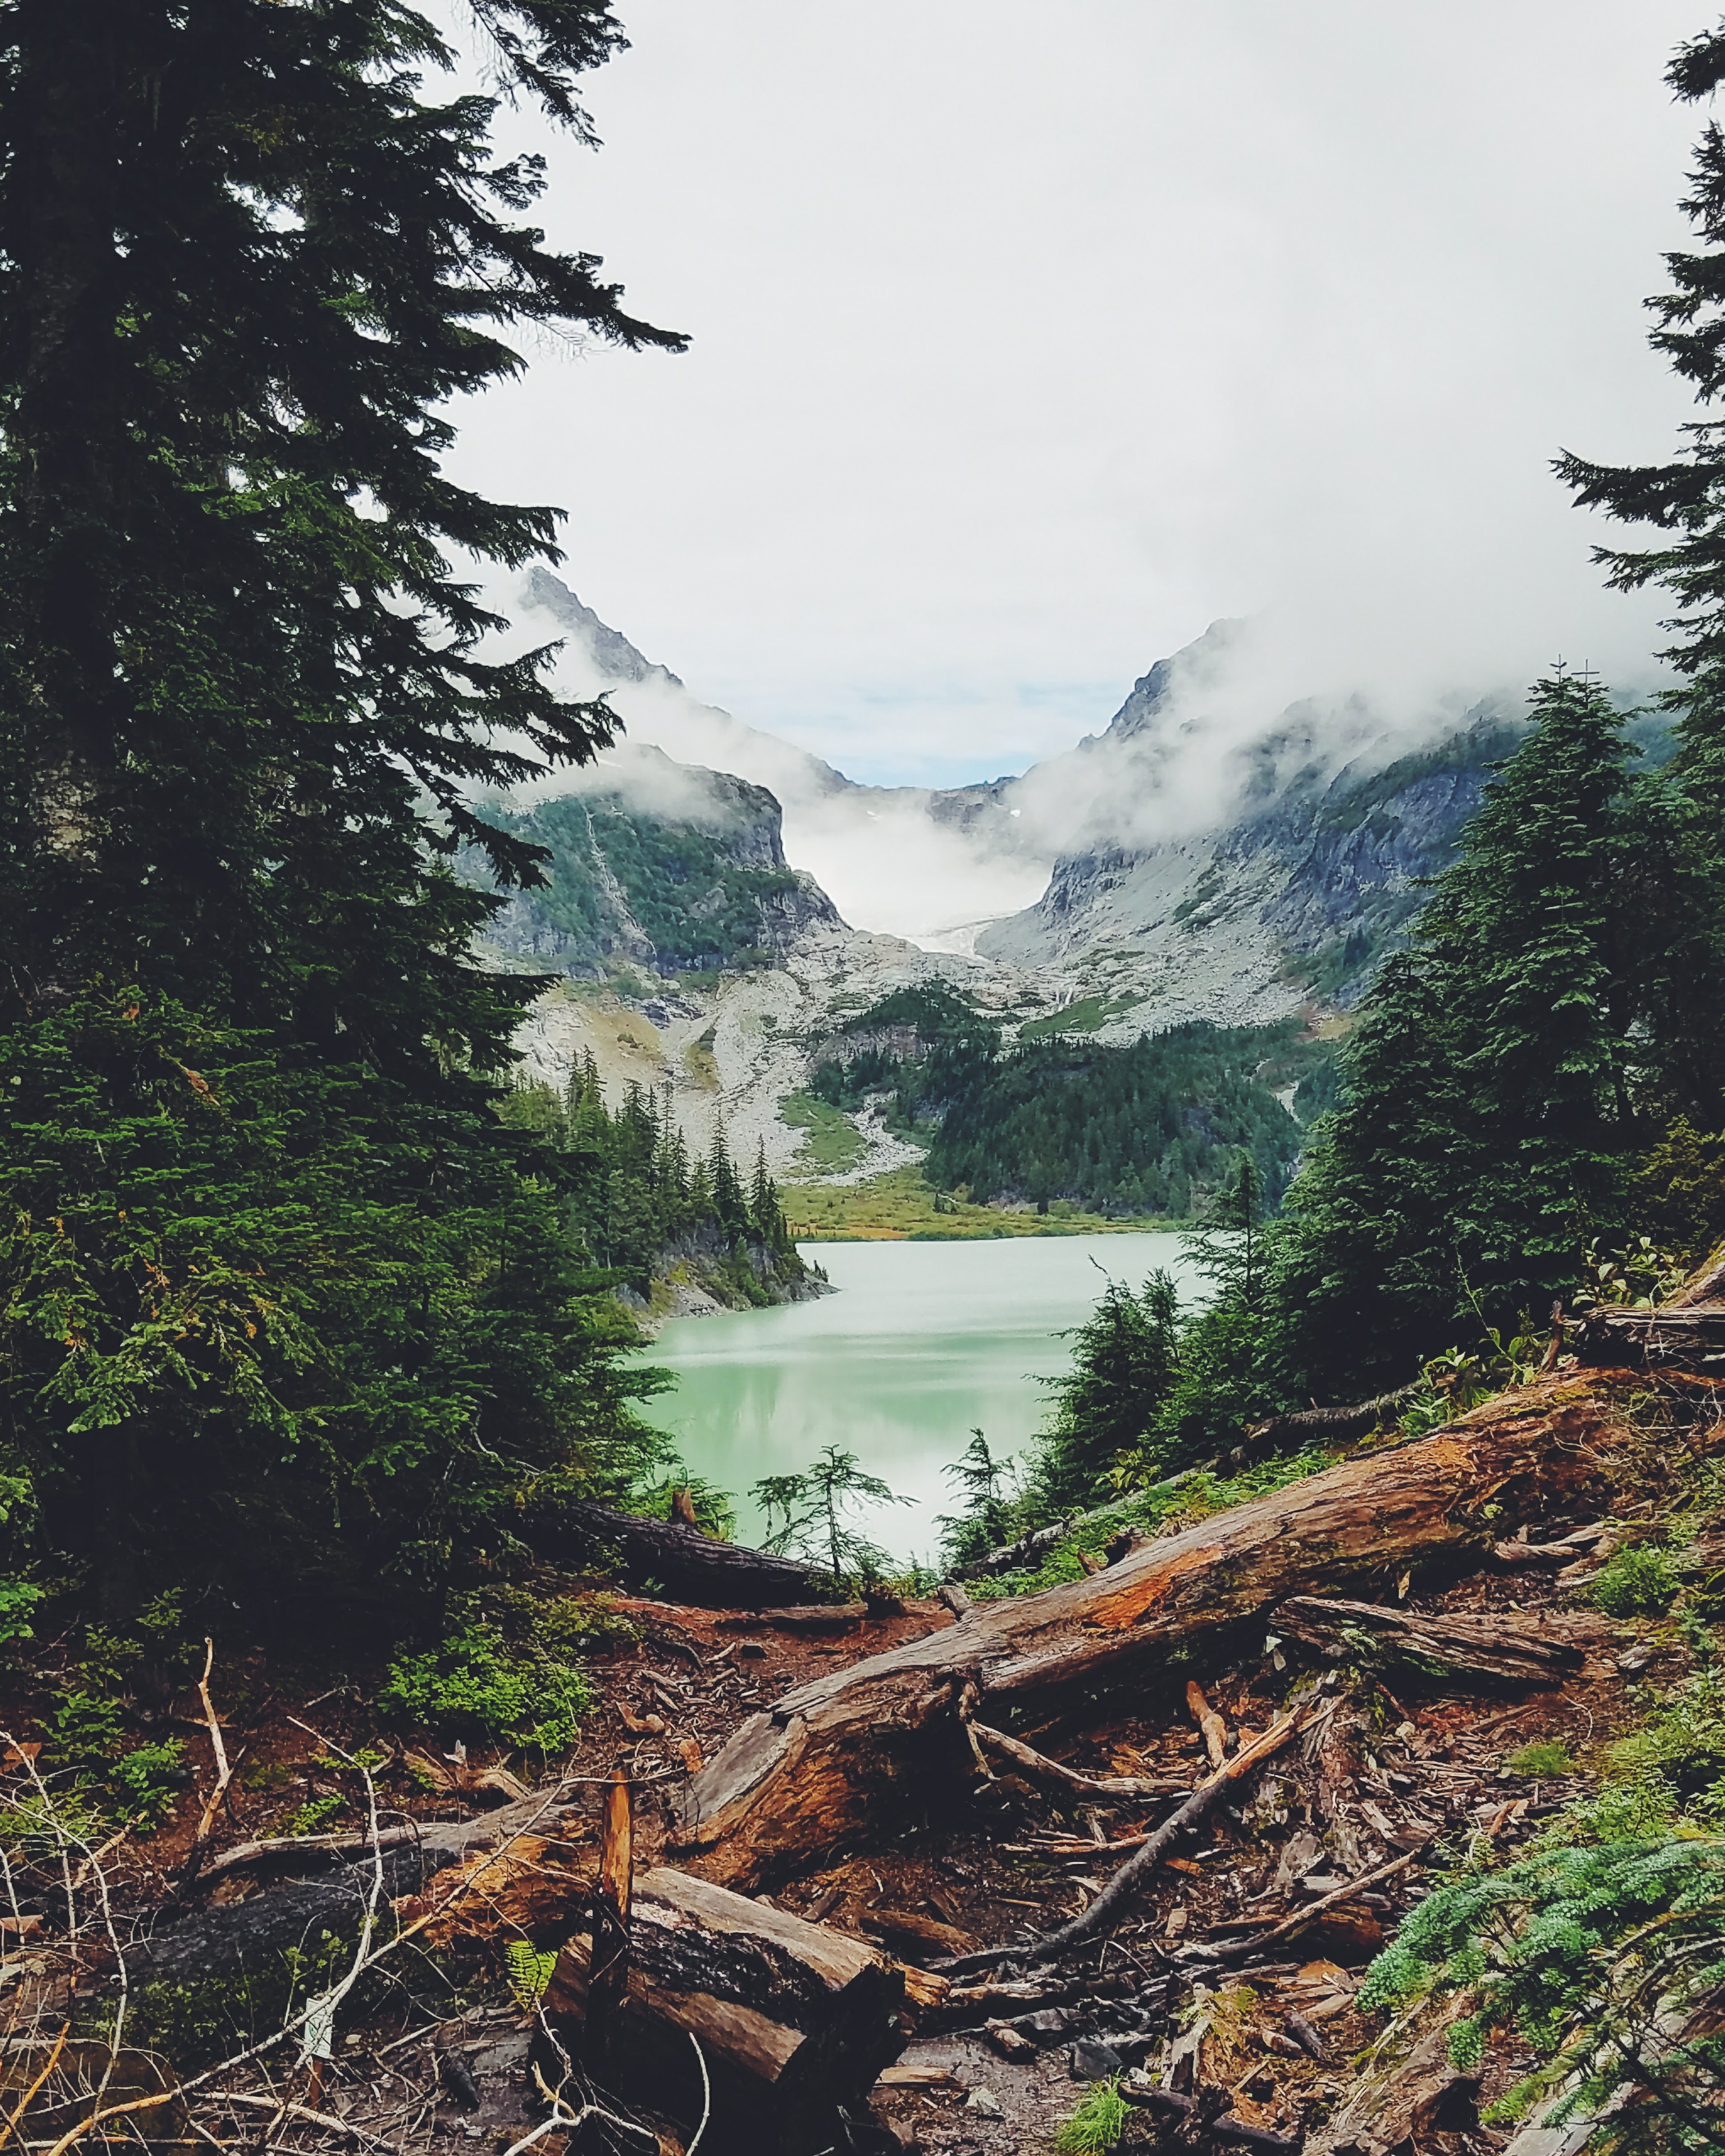
landscape, water, nature, forest, wilderness, walking, mountain, trail, lake, adventure, valley, mountain range, stream, scenic, ridge, trees, outdoors, loch, mountain pass, atmospheric phenomenon, mountainous landforms, geological phenomenon